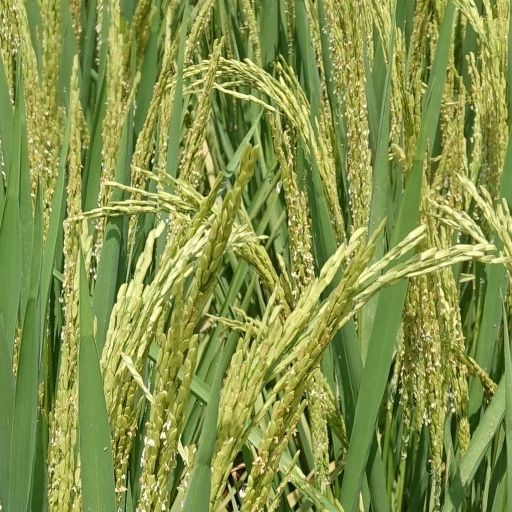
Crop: rice